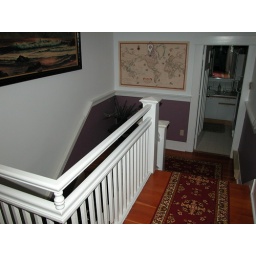
I love the bannister in the upper hall. That's the 2nd floor bathroom through the door.